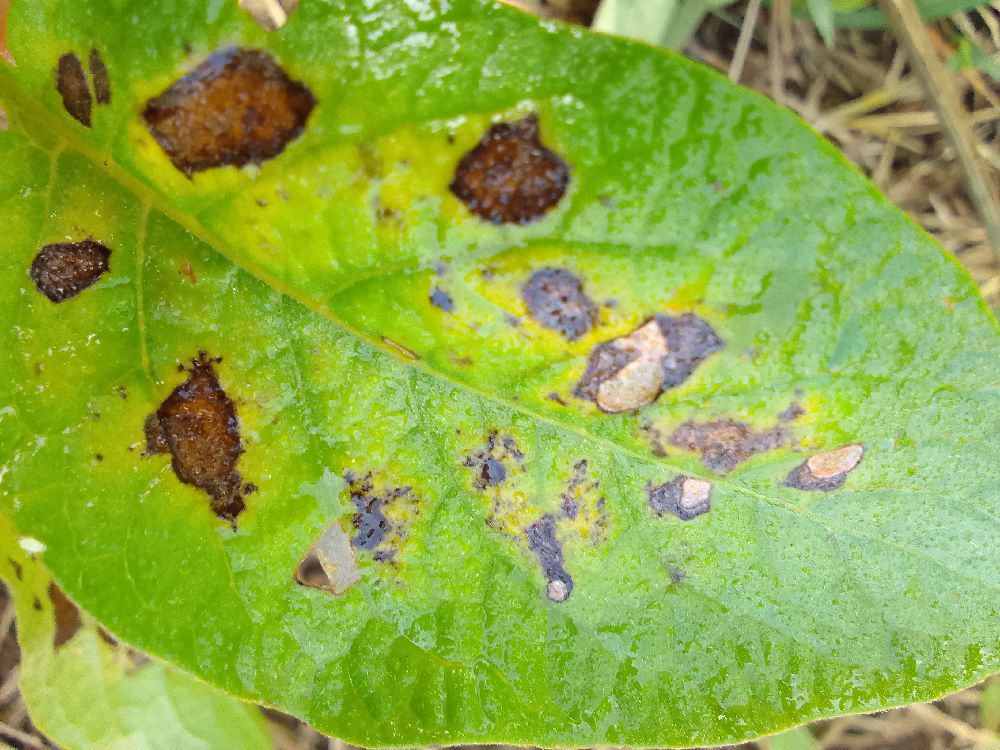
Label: Early blight